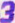
Number: 3